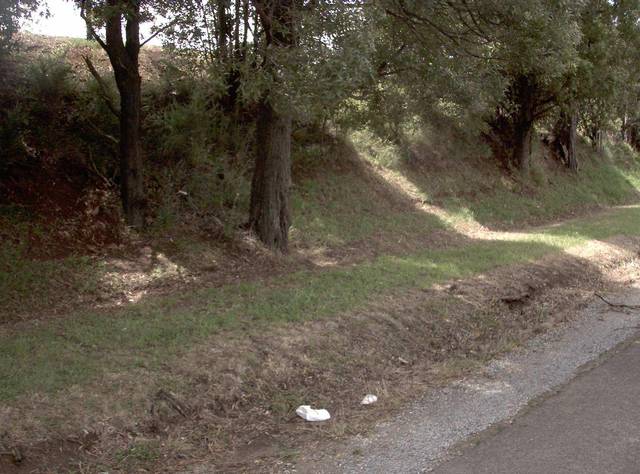
Region: Australia
Coordinates: -38.152, 145.909